Wanderer (slave ship)

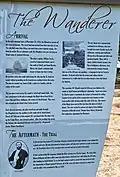
Sign on Jekyll Island, side 1

The trans-Atlantic slave trade was made illegal by both Britain and the United States in 1807, with the two laws coming into effect on 1 May 1807 and 1 January 1808, respectively. The Royal Navy started intercepting illegal slave traders off the coast of Africa in 1807, but serious enforcement activity started in 1808 with the establishment of the West Africa Squadron The British also worked to persuade other nations to end their involvement in slave trading. At the same time, the British began exerting pressure on the African rulers to stop exporting people as slaves. In contrast, the United States made little effort to enforce their legislation until 1820 and 1821, when US naval ships patrolled the West African coast. A level of local co-operation was achieved between the two navies, but the US persisted in forbidding Royal Navy ships to board slavers flying the American flag. Consequently, US colors were a means by which slavers of many nations avoided interception. US Navy ships were next involved in anti-slavery patrols off Africa in 1842 as a result of the Webster–Ashburton Treaty, but with limited effect.